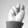
ASL letter: N